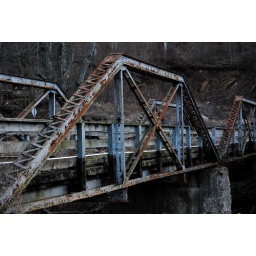
An old bridge near my house that's been closed down for around 15 years or so.